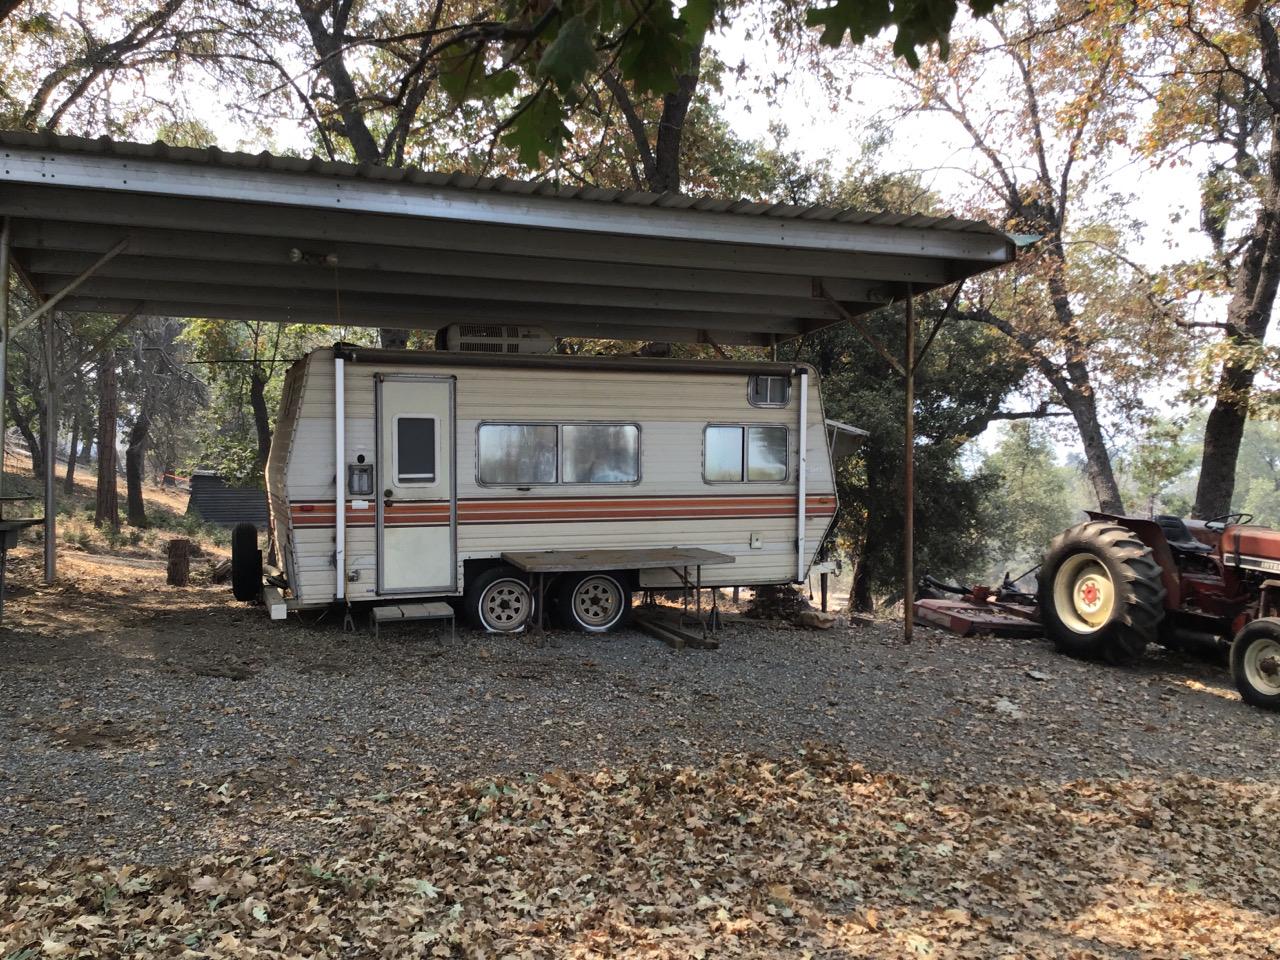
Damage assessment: no_damage